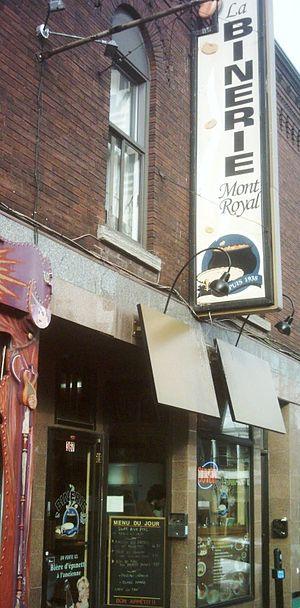
La Binerie Mont-Royal à Montréal
Les fèves au lard, bines ou haricots au lard, est un plat québécois de la cuisine traditionnelle paysanne des pionniers, trappeurs, « coureurs des bois », « voyageurs », faite de haricots et de morceaux de lard, assaisonnés généralement avec de la mélasse ou du sirop d'érable et à cuisson lente au four. De nos jours, elles sont tout particulièrement mangées au déjeuner et dans les cabanes à sucre du Québec.
La Binerie Mont-Royal était un restaurant de Montréal spécialisé dans la cuisine traditionnelle québécoise, dont les fèves au lard.
Montréal possède plusieurs commerces considérés comme historiques de par leur longévité ou en tant que témoignages encore vivants d'un époque ancienne.